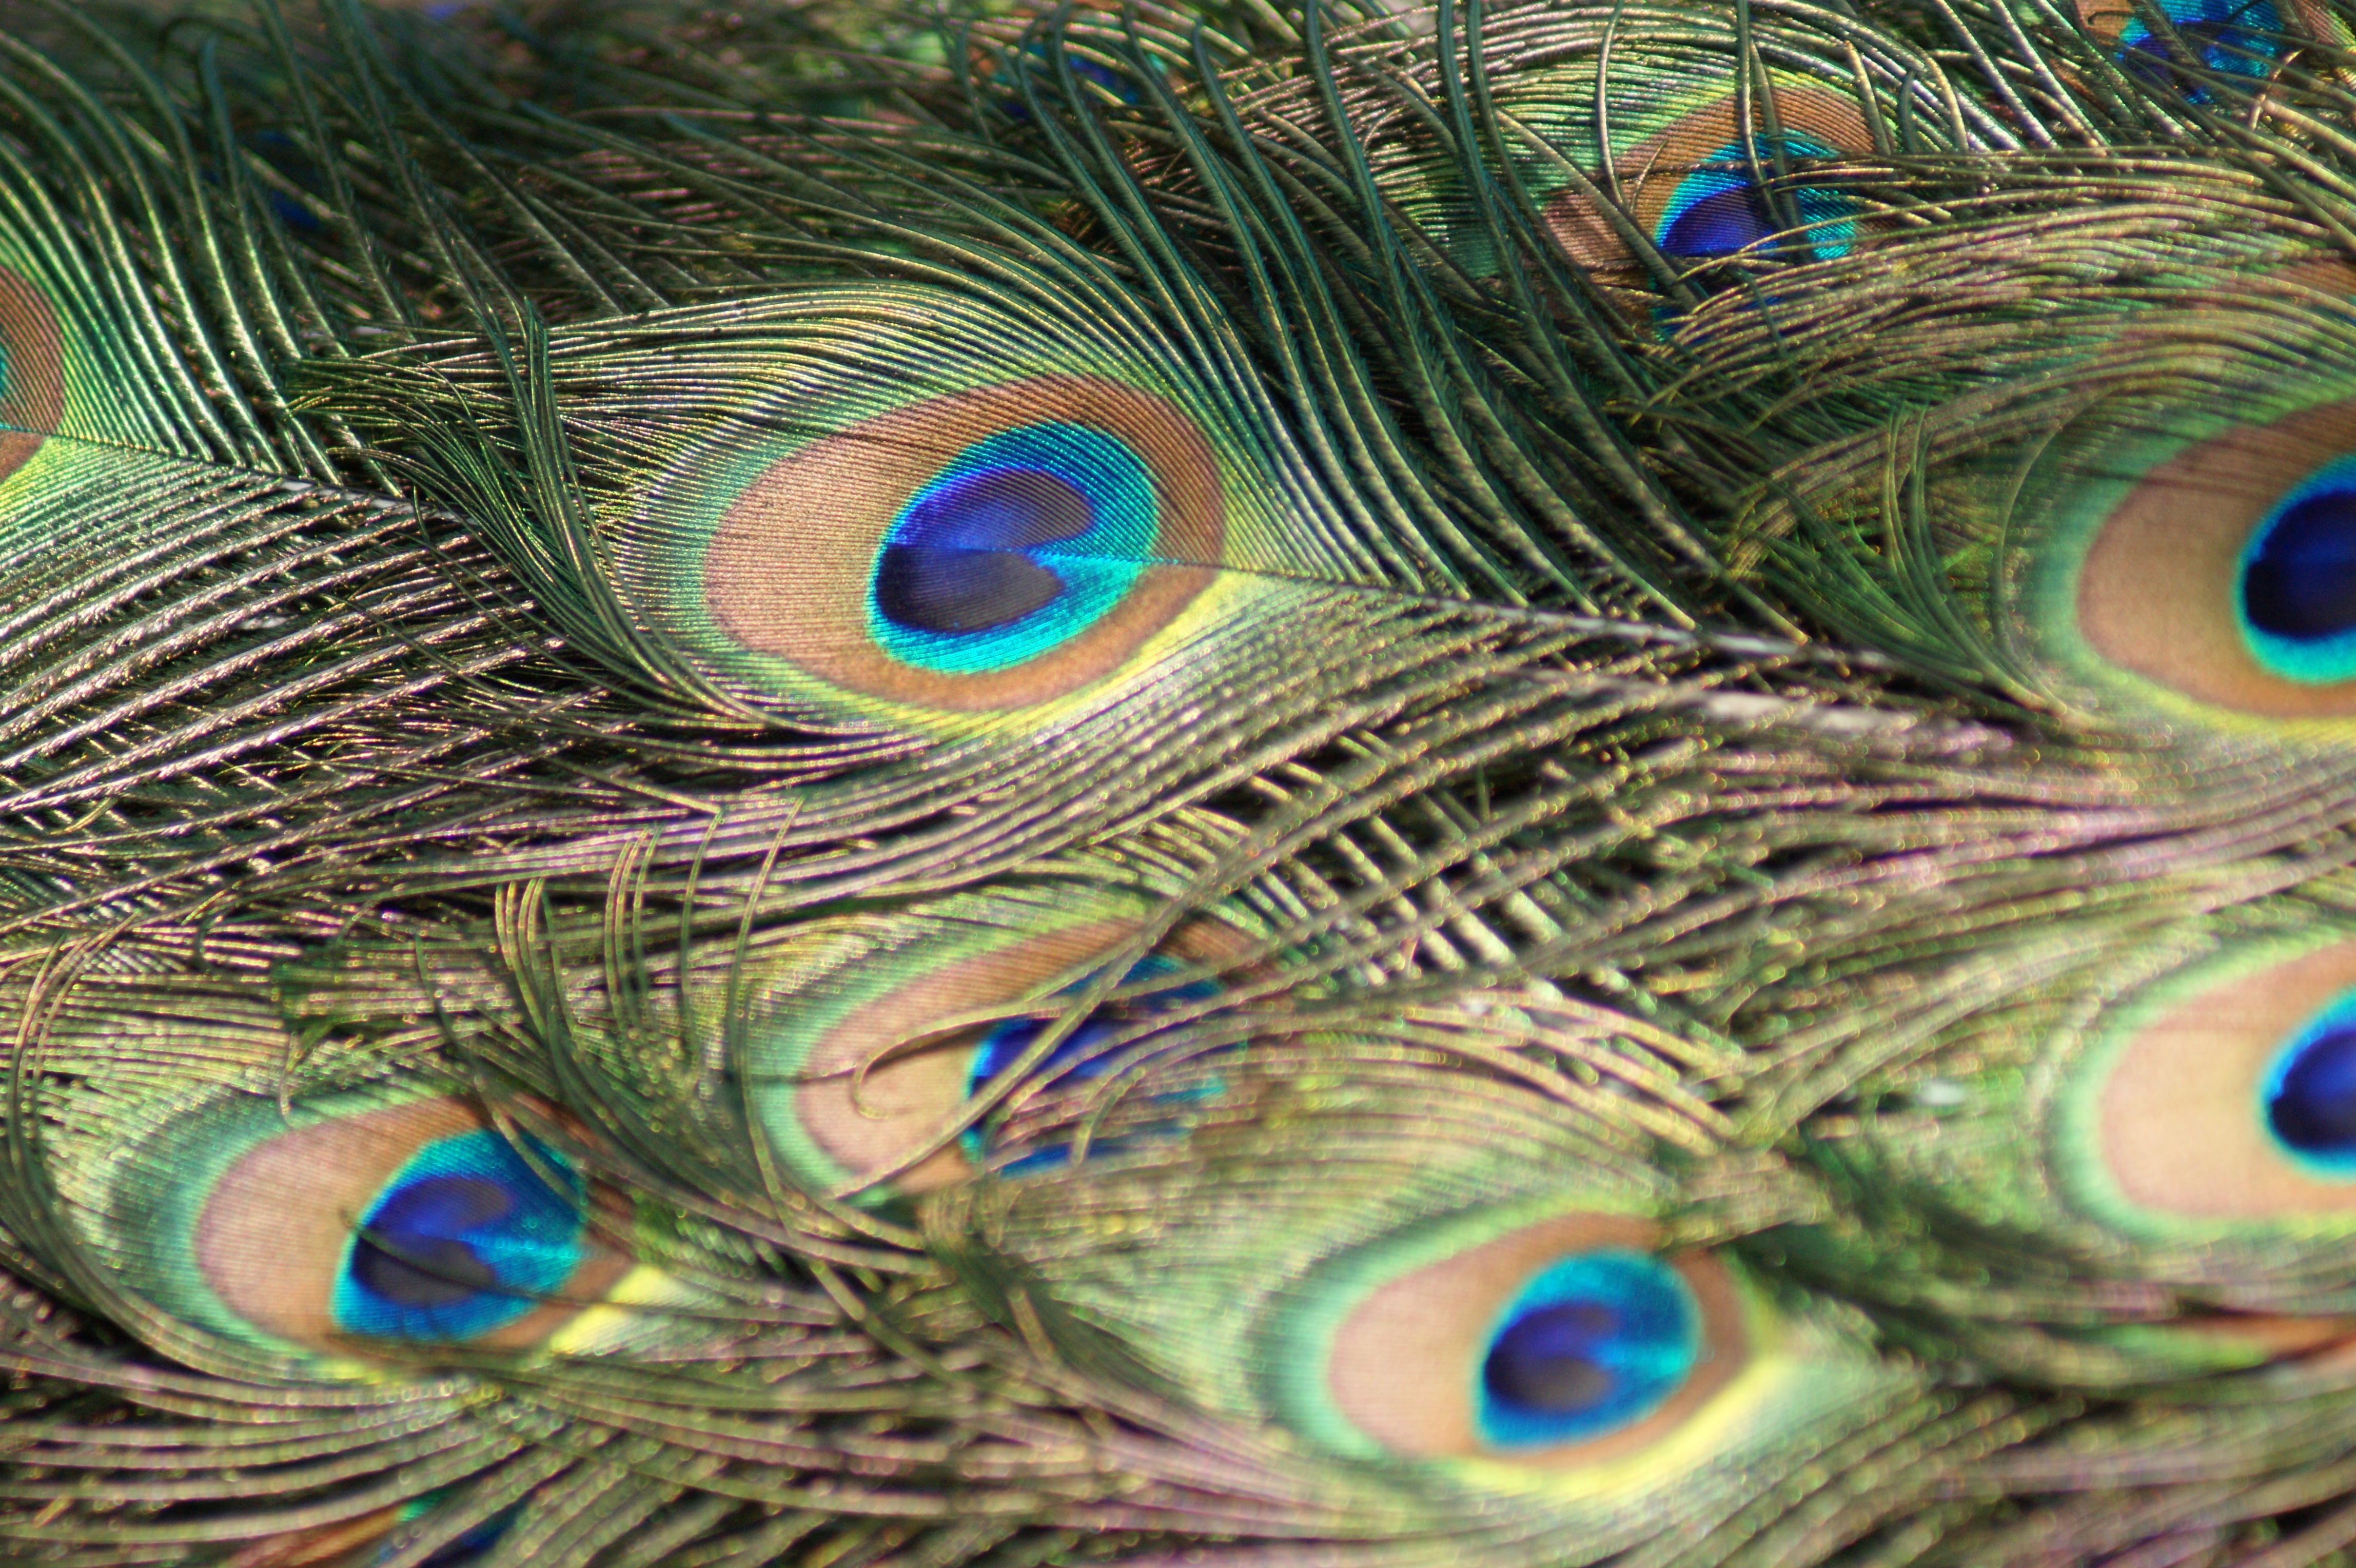
bird, green, beak, blue, feather, fauna, material, peacock, close up, feathers, vertebrate, beautiful, feathered, peafowl, elegance, peacock feathers, organism, peacock feather, tail feathers, fashion accessory